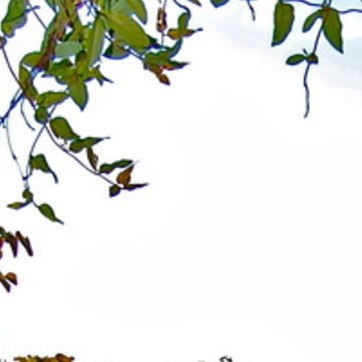
Material: sky